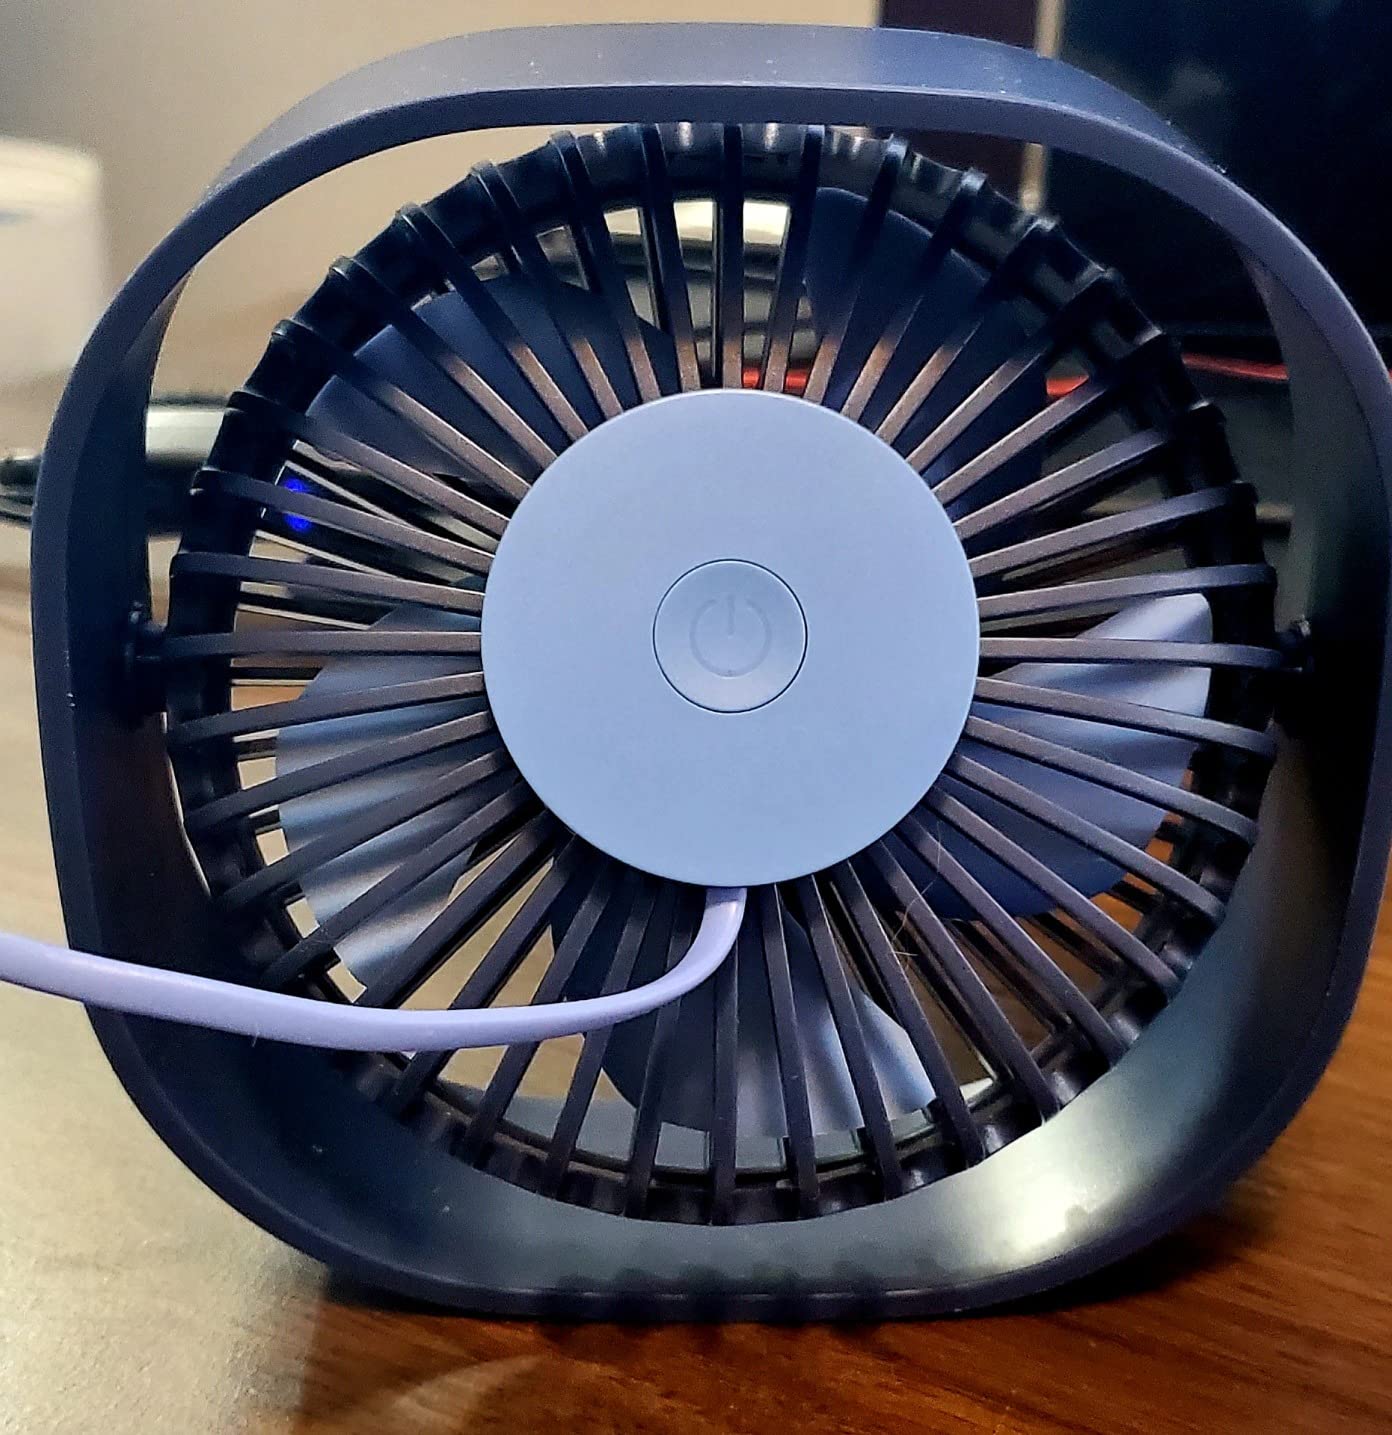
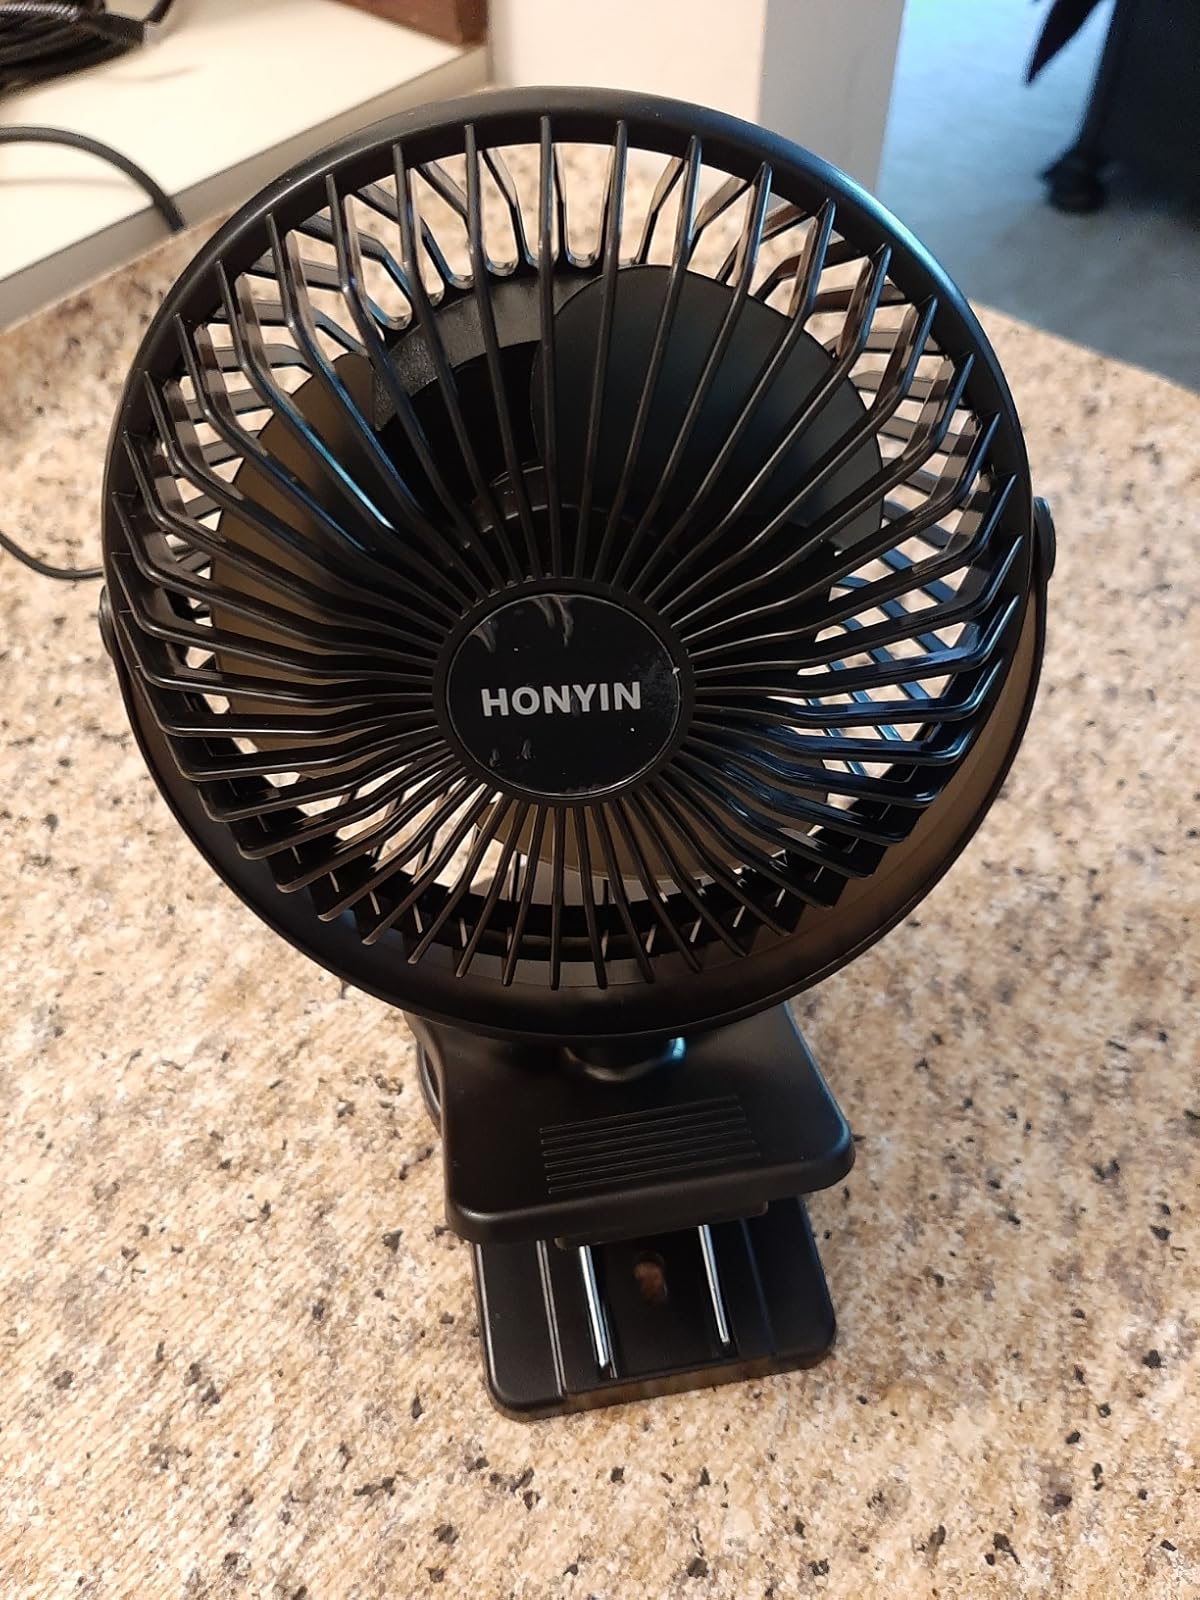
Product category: fan
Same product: no